Texas Longhorns football under Mack Brown

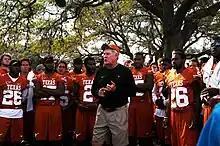
Mack Brown with team in 2011

Brown coached the Longhorns for four more seasons after the championship loss. In 2010, the team had a losing record and did not play in a bowl game for the first and only time under Brown. The period peaked with a nine win season and Alamo Bowl victory in 2012. On December 14, 2013, he announced his resignation as head coach following the end of the season. In Brown's final game at Texas, the Longhorns lost 30-7 to the #10 Oregon Ducks in the Alamo Bowl.